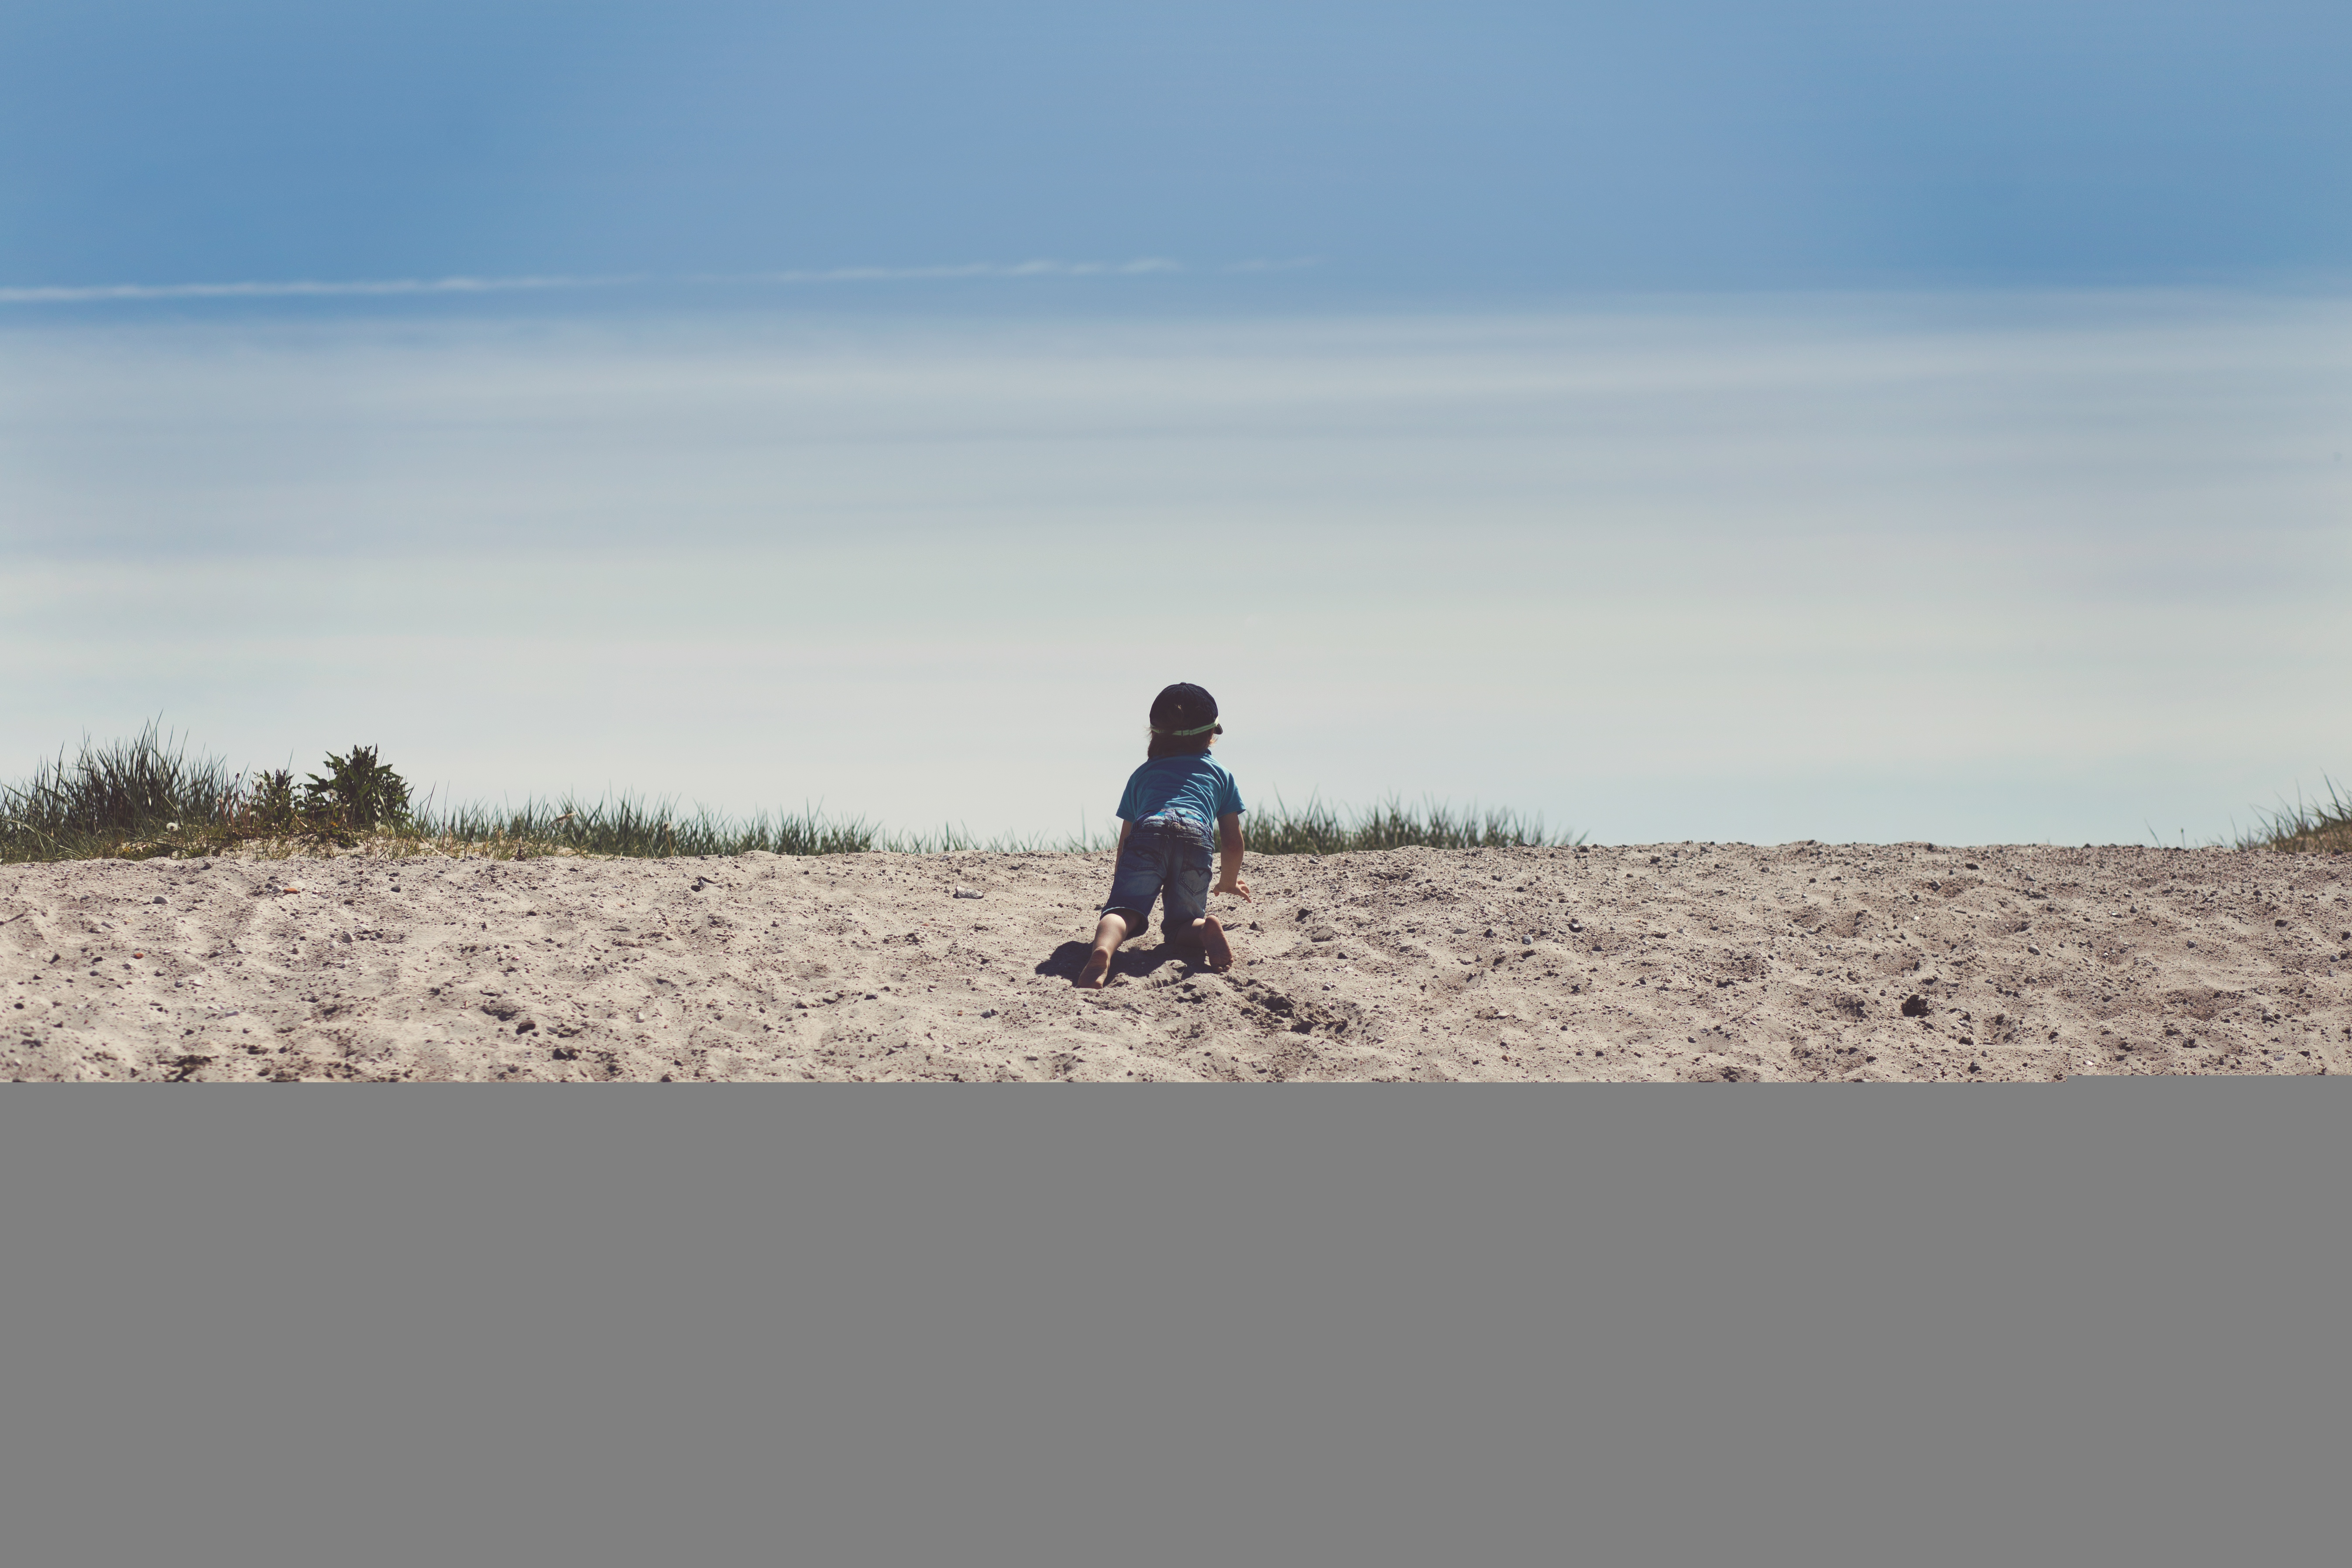
sand, photograph, sky, fun, beach, soil, vacation, ecoregion, grass, horizon, sea, summer, landscape, plain, cloud, field, ocean, photography, plant, child, play, sitting, coast, grassland